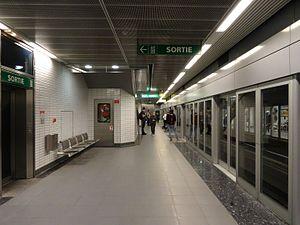
La liste des stations du métro de Toulouse permet un aperçu des stations actuellement en service ou non ouvertes du réseau de métro de Toulouse. Au total, le réseau compte 38 stations réparties sur 2 lignes. La première ligne a ouvert en juin 1993. Le métro de Toulouse est automatique.
La ligne B du métro de Toulouse est l'une des deux lignes du réseau métropolitain de Toulouse. Elle relie la station Borderouge, au nord, à la station Ramonville, sur la commune de Ramonville-Saint-Agne, au sud-est.